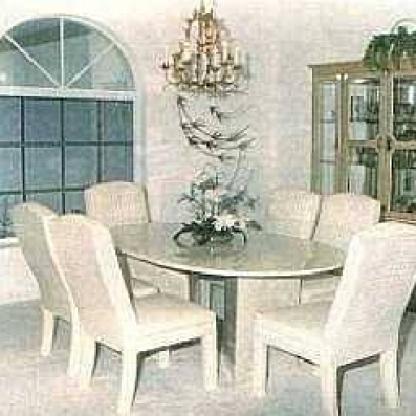
Scene: Indoor